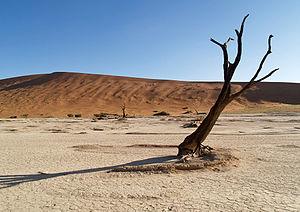
Dead Vlei est une cuvette d'argile blanche située près du célèbre salar de Sossusvlei, dans le désert du Namib, en Namibie.